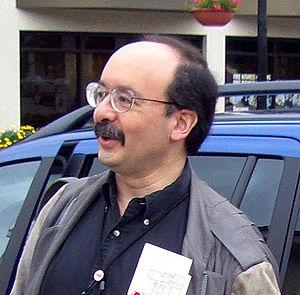
Amory Bloch Lovins, est un écologiste américain. Lauréat du prix Nobel alternatif en 1983, il est à l'origine du concept de négaWatt.